Allan Fung

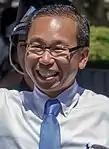
Fung in 2016

Allan Wai-Ket Fung (born February 25, 1970) is an American attorney and politician who served as the mayor of Cranston, Rhode Island, from 2009 to 2021. Fung, who is of Chinese descent, was the first Chinese American mayor in Rhode Island. He was the Republican nominee for Governor of Rhode Island in the 2014 and 2018 elections as well as the Republican nominee for U.S. representative for in 2022.